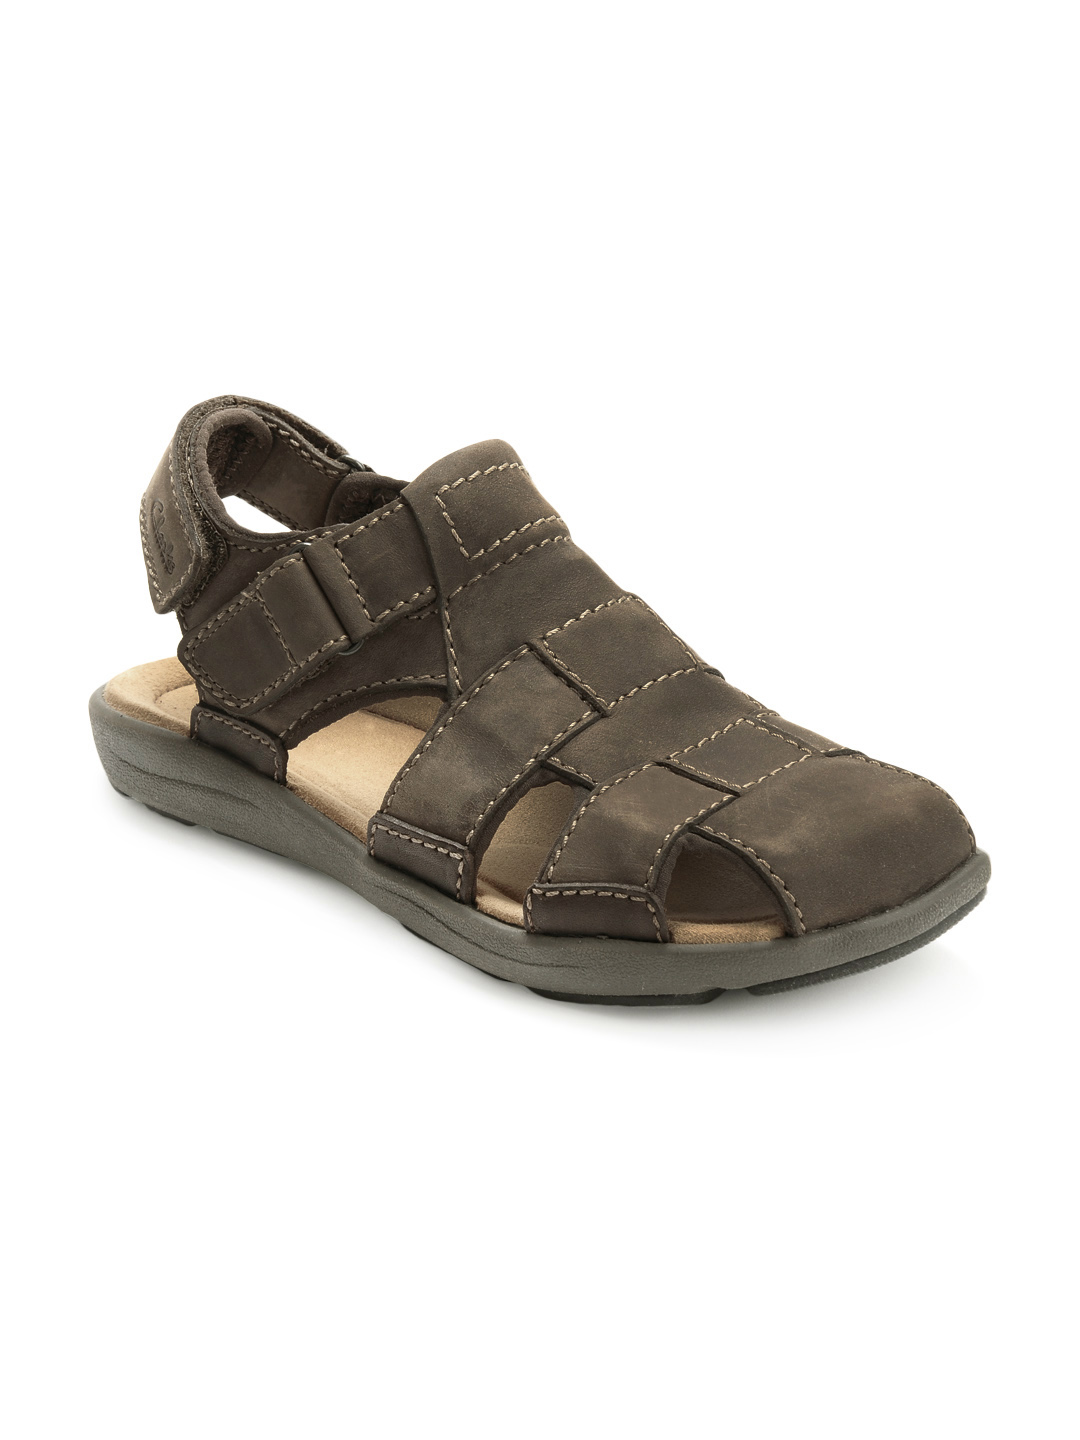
Clarks Men Olive Leather Sandals
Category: Footwear / Sandal / Sandals
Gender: Men
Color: Olive
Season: Winter 2012
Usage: Casual